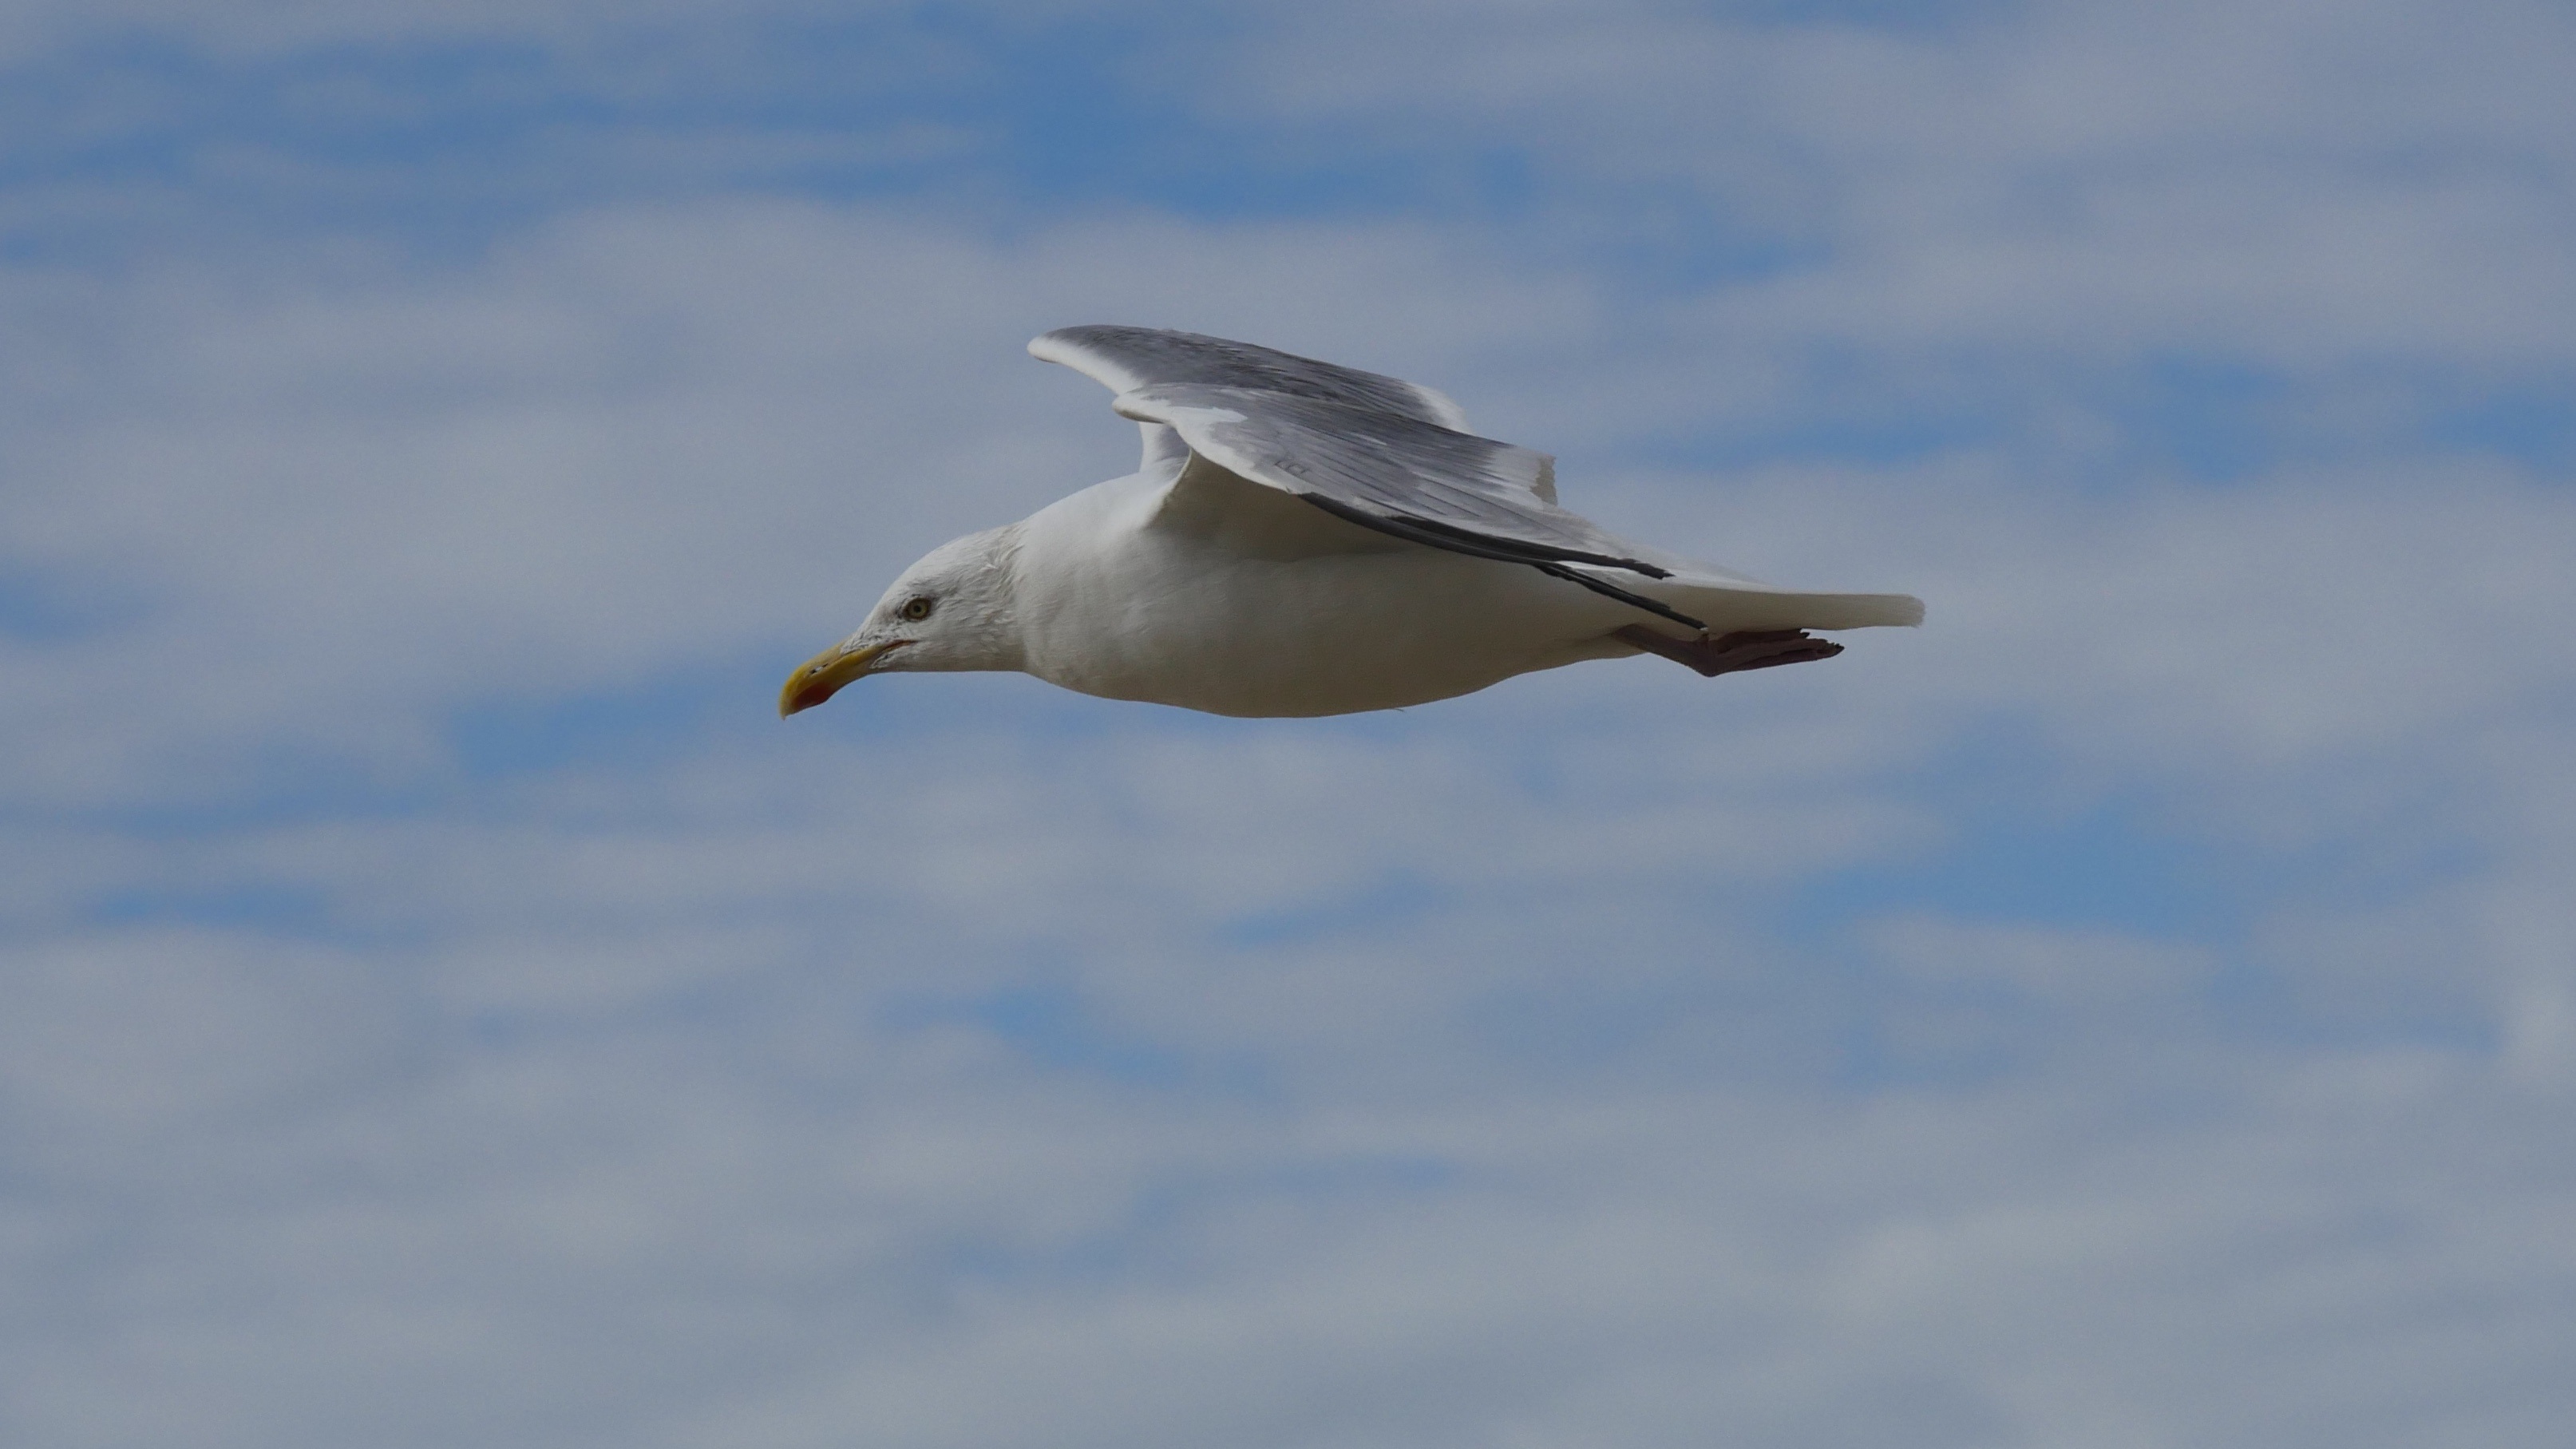
sea, bird, wing, seabird, fly, gull, beak, flight, free, vertebrate, charadriiformes, european herring gull